Mercedes-Benz W113

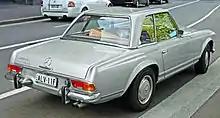
1969–1971 Mercedes-Benz 280 SL

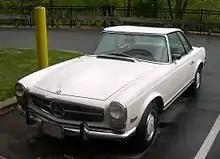
1969 Mercedes-Benz 280 SL, US model. The inward sloping greenhouse and stepped-down hardtop inspired the "pagoda" nickname.

The 280 SL was introduced in December 1967 and continued in production through 23 February 1971, when the W 113 was replaced by the entirely new and substantially heavier R107 350 SL. Over the years, the W 113 evolved from a sports car into a comfortable grand tourer, and US models were by then usually equipped with the 4-speed automatic transmission and air conditioning. Manual transmission models came with the standard 4-speed or the optional ZF 5-speed, which was ordered only 882 times and thus is a highly sought-after original option today. In Europe, manual transmissions without air conditioning were still the predominant choice. Of the 23,885 280 SLs produced, more than half were sold in the US.